Adaptation (film)

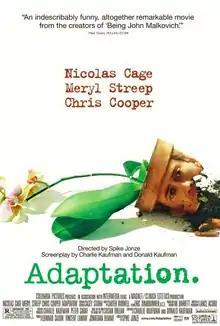
Theatrical release poster

Adaptation is a 2002 American comedy-drama film directed by Spike Jonze and written by Charlie Kaufman. It features an ensemble cast led by Nicolas Cage, Meryl Streep and Chris Cooper, with Cara Seymour, Brian Cox, Tilda Swinton, Ron Livingston and Maggie Gyllenhaal in supporting roles.